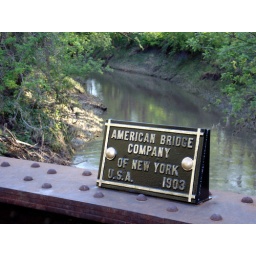
Old rail road bridge on the Jamaican Trail in Lincoln, the bridge is over 100 years old.